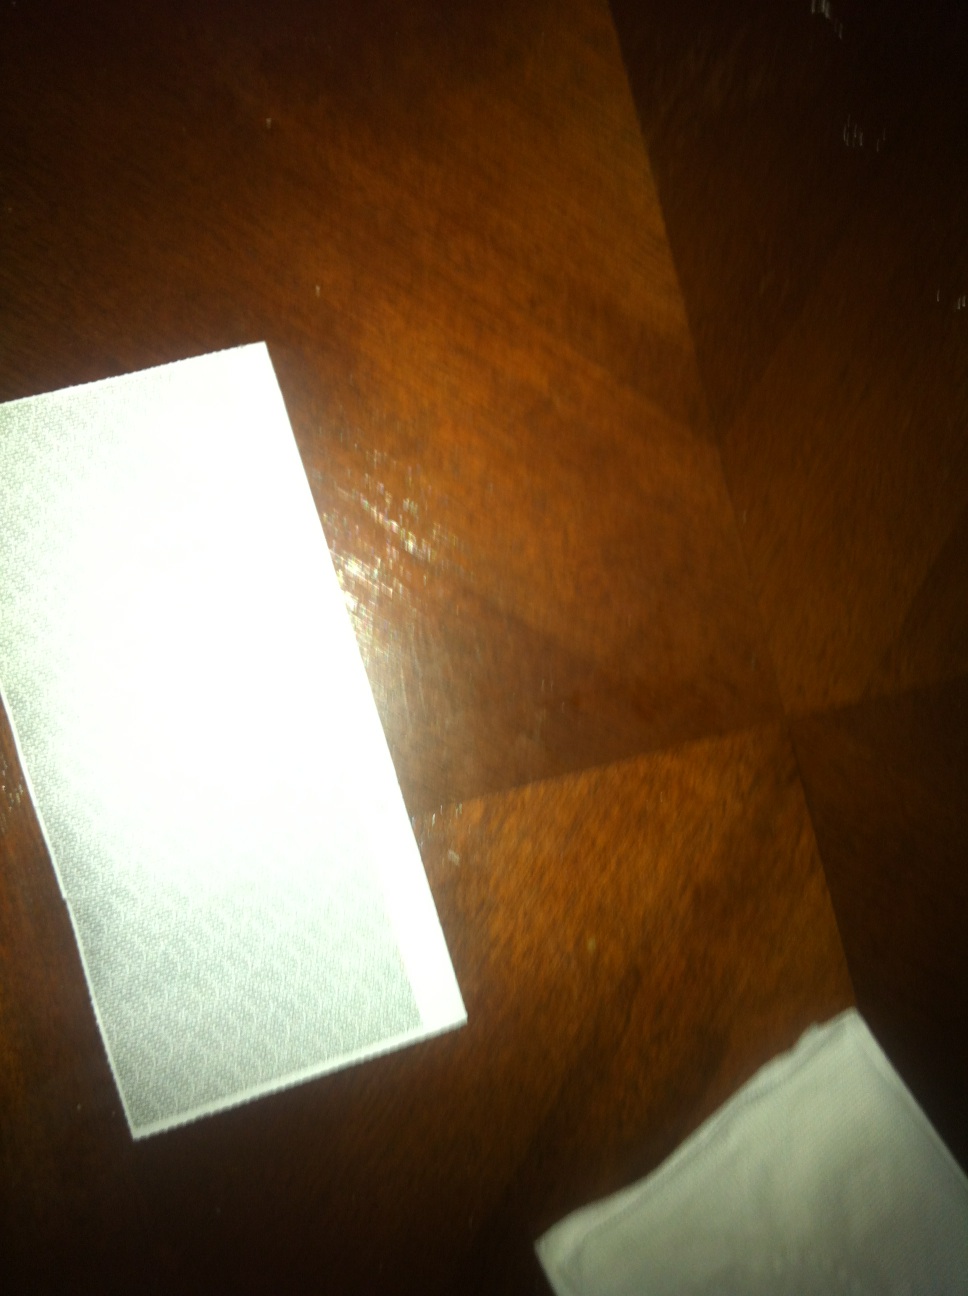Question: What does this piece of paper say?
Answer: unanswerable